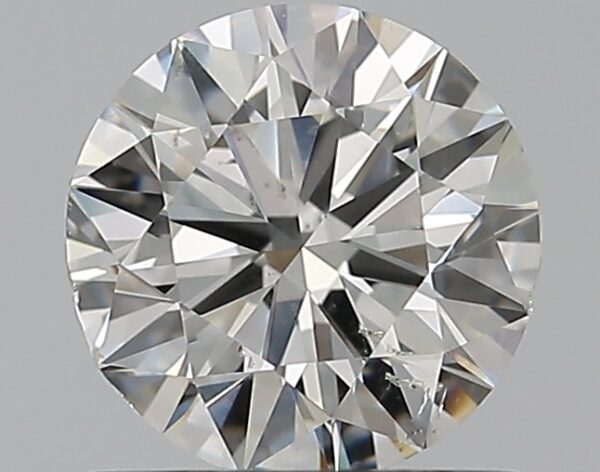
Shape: round
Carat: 0.7
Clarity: SI2
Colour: H
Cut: EX
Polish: EX
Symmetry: VG
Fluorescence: N
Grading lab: GIA
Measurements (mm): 5.67 x 5.73 x 3.49